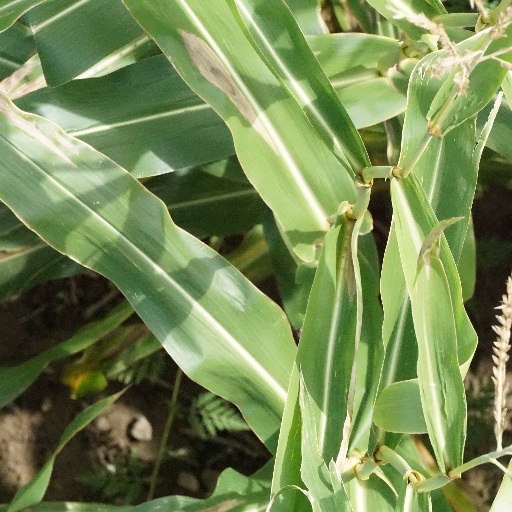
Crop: maize; corn